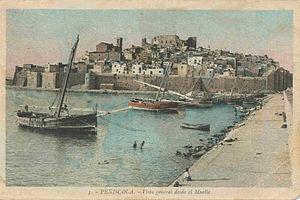
Peñiscola - port (vers 1930). Español: Peñiscola - puerto (años 1930).
Le port de Peñíscola est un port maritime espagnol de pêche et de plaisance.